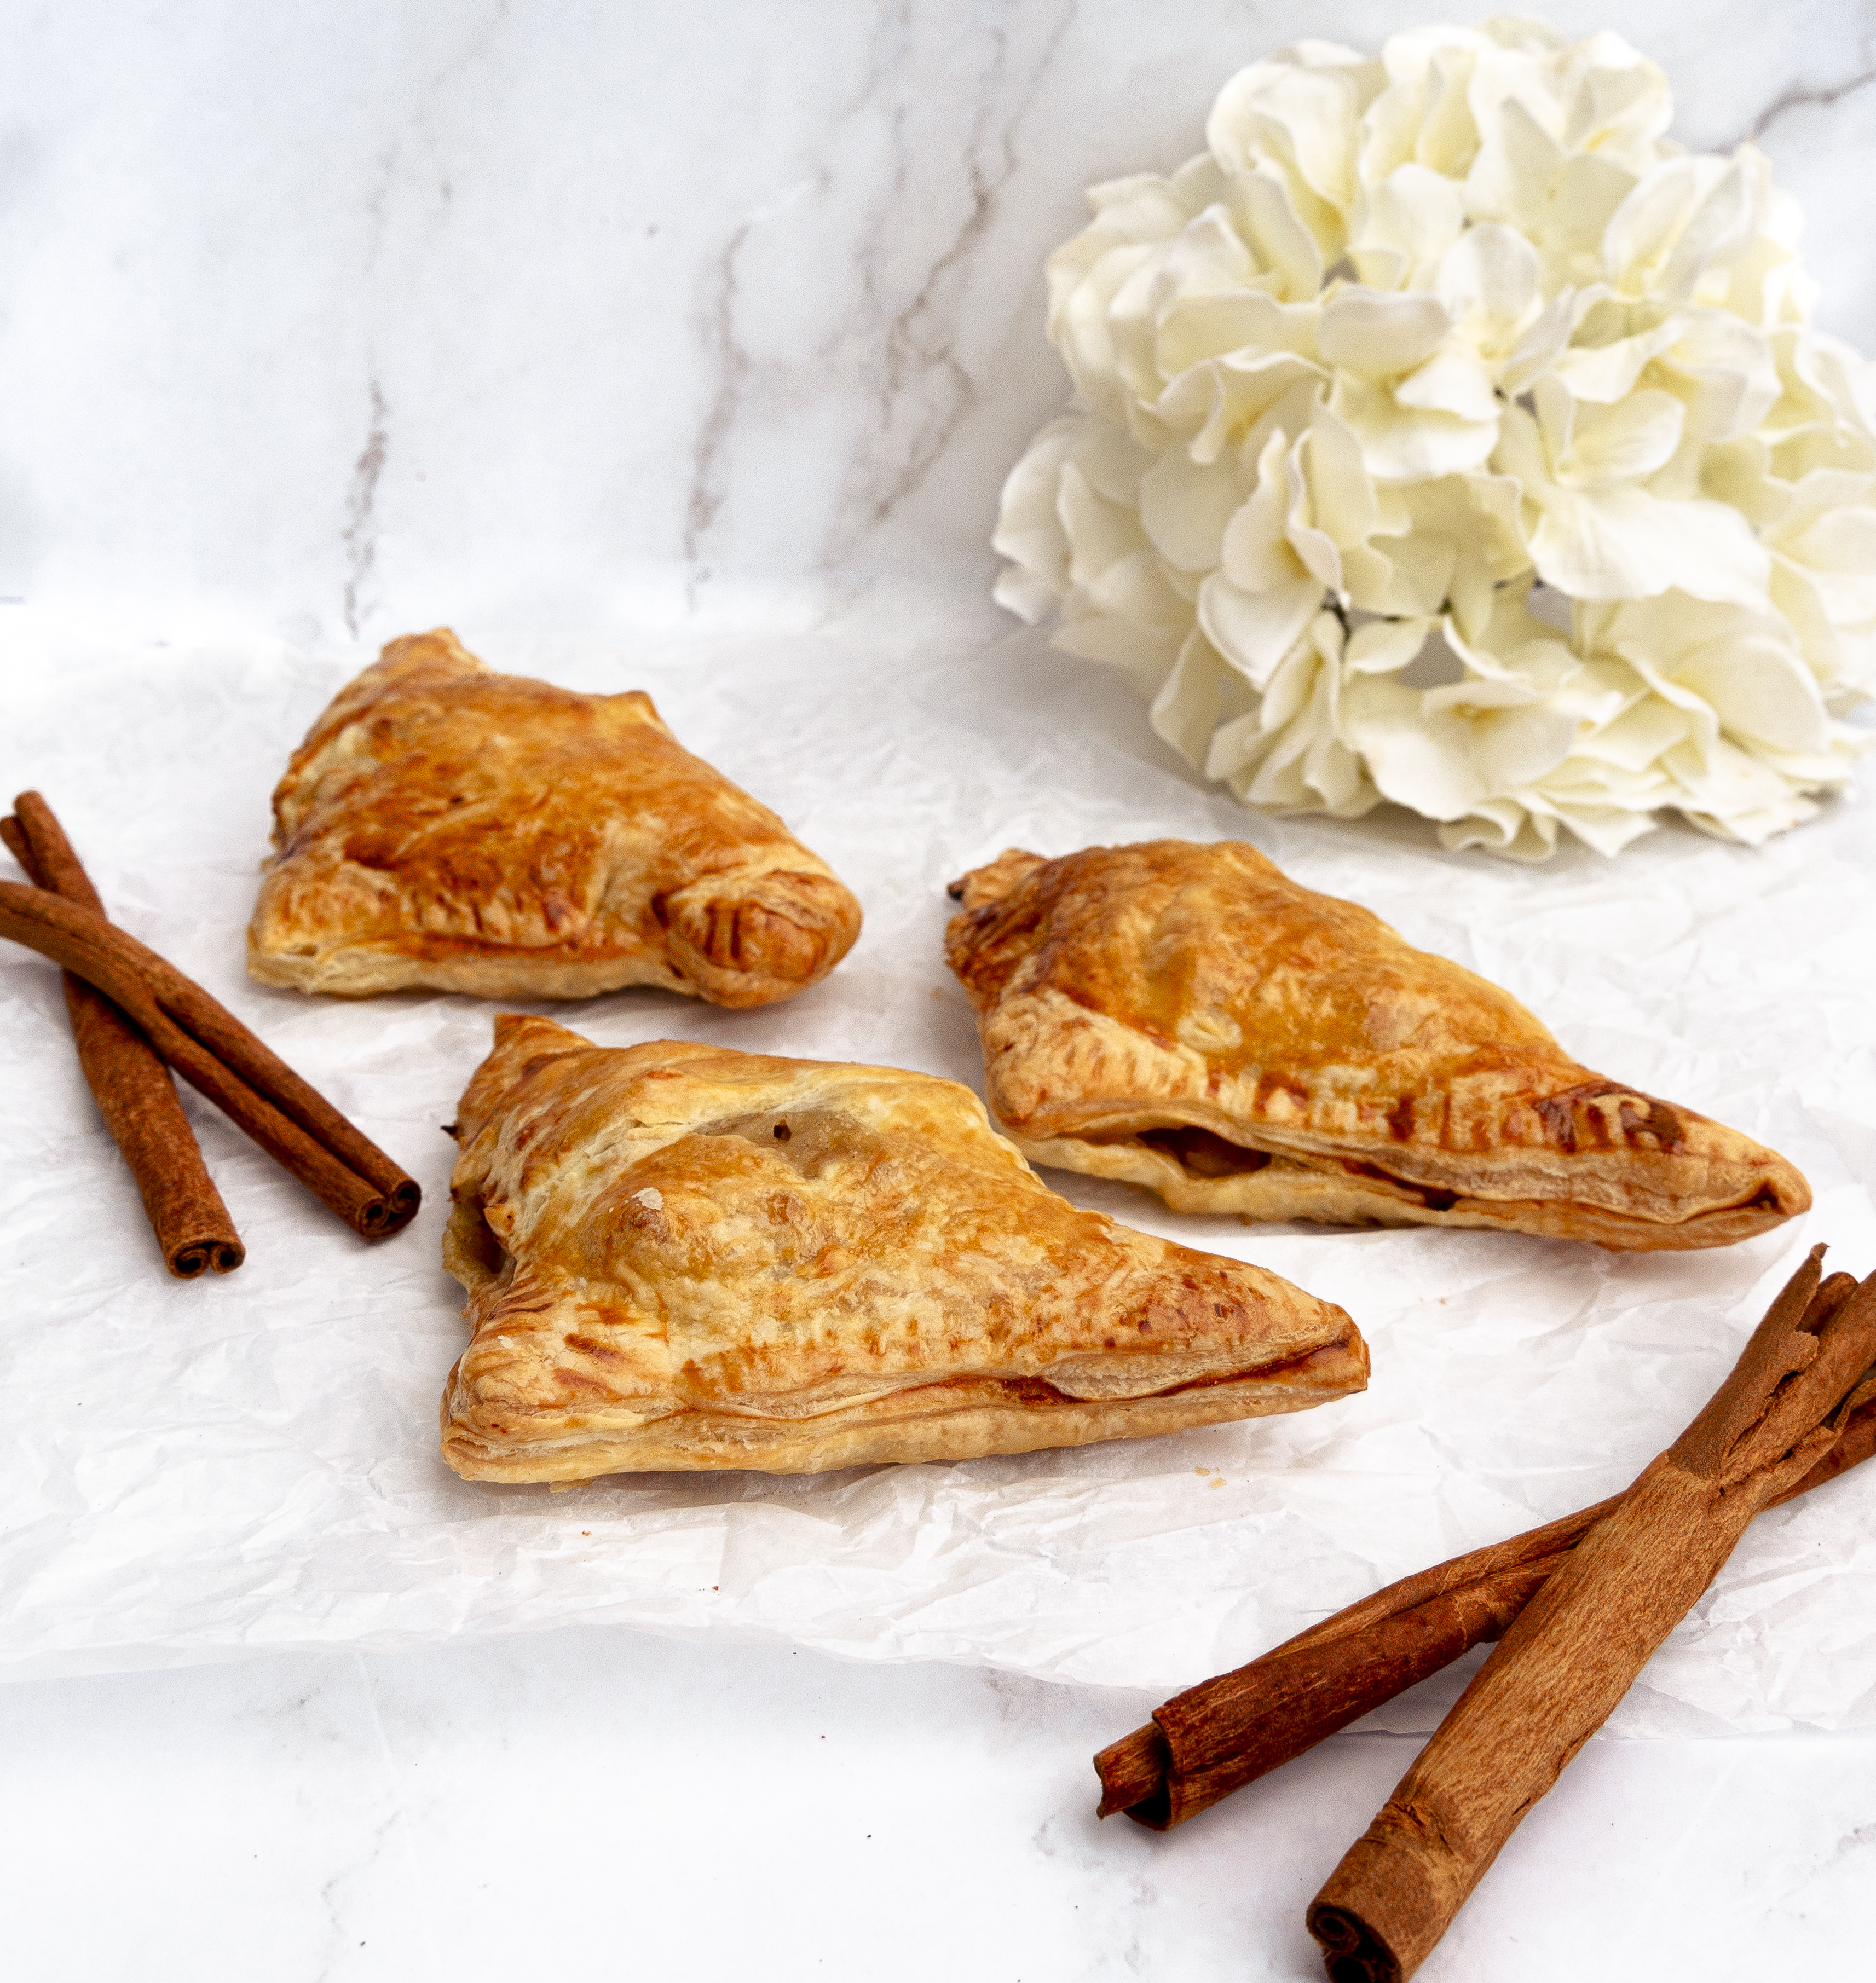
food, tableware, ingredient, recipe, cuisine, Fatayer, dish, font, petal, produce, wood, fast food, junk food, fried food, finger food, baked goods, plate, cuban pastry, comfort food, table, triangle, peach, fashion accessory, gluten, pastry, cooking, baking, linens, snack, puff pastry, delicacy, bread, breakfast, dessert, jewellery, american food, cutlery, cut flowers, rock, Food group, Tiropita, side dish, deep frying, desk